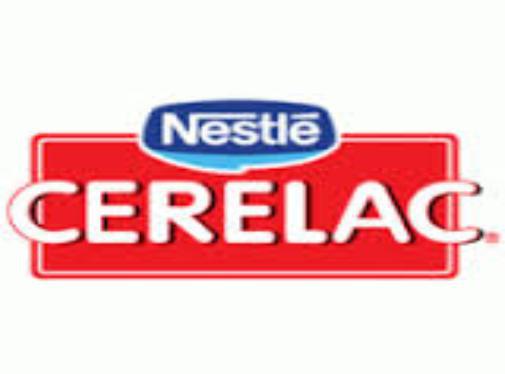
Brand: Cerelac
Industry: Food